Nationals–Phillies rivalry

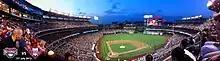
The Nationals host the Phillies on July 31, 2012

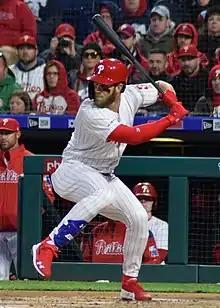
2015 National League MVP Bryce Harper opted to sign a massive contract with the Phillies in 2019, rejecting the Nationals' offers.

The Phillies attempted to capitalize on the success stemming from their 2008 World Series championship, but fell to the Yankees in the following year's World Series. The team stayed competitive, but fell short after an NLCS upset loss to the San Francisco Giants in 2010 and a divisional round loss to the St Louis Cardinals in 2011. Prior to the start of the 2012 campaign, the Nationals had endured several incidents of Philadelphia fans overtaking their home games during the series. Nationals management created the "Take Back the Park" campaign to heavily market to fans in surrounding areas to restrict the amount of visiting Phillies fans. Nationals management further banned ticket sales in Eastern Pennsylvania. The campaign proved successful as Nationals' home attendance grew substantially as the team qualified for the postseason, clinching the division title after back-to-back defeats of the Phillies in their final series of the season. The Nationals made four appearances in the divisional series between 2012 and 2017, but lost each time. Meanwhile, the Phillies did not post a winning season from 2012 to 2021.